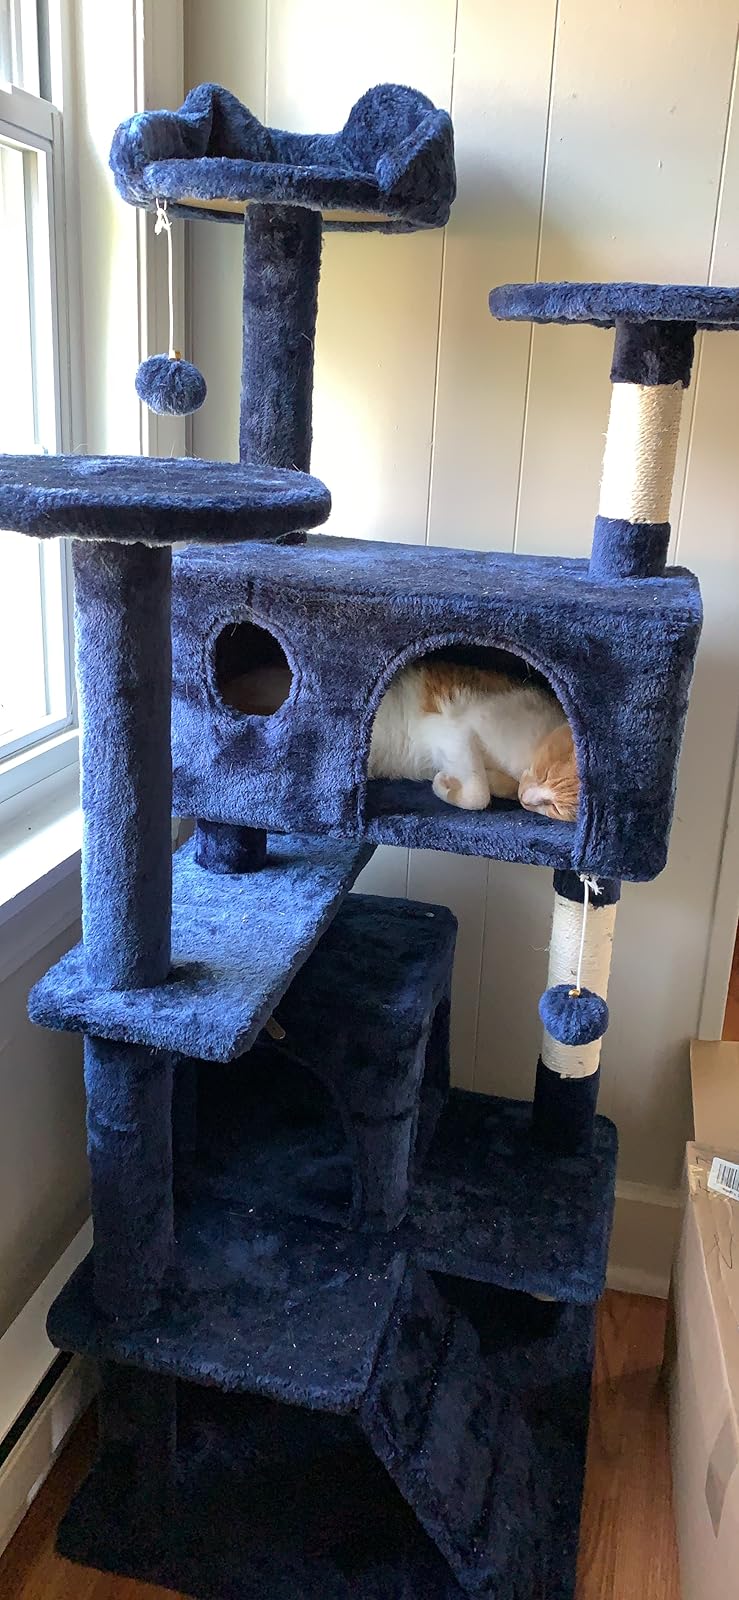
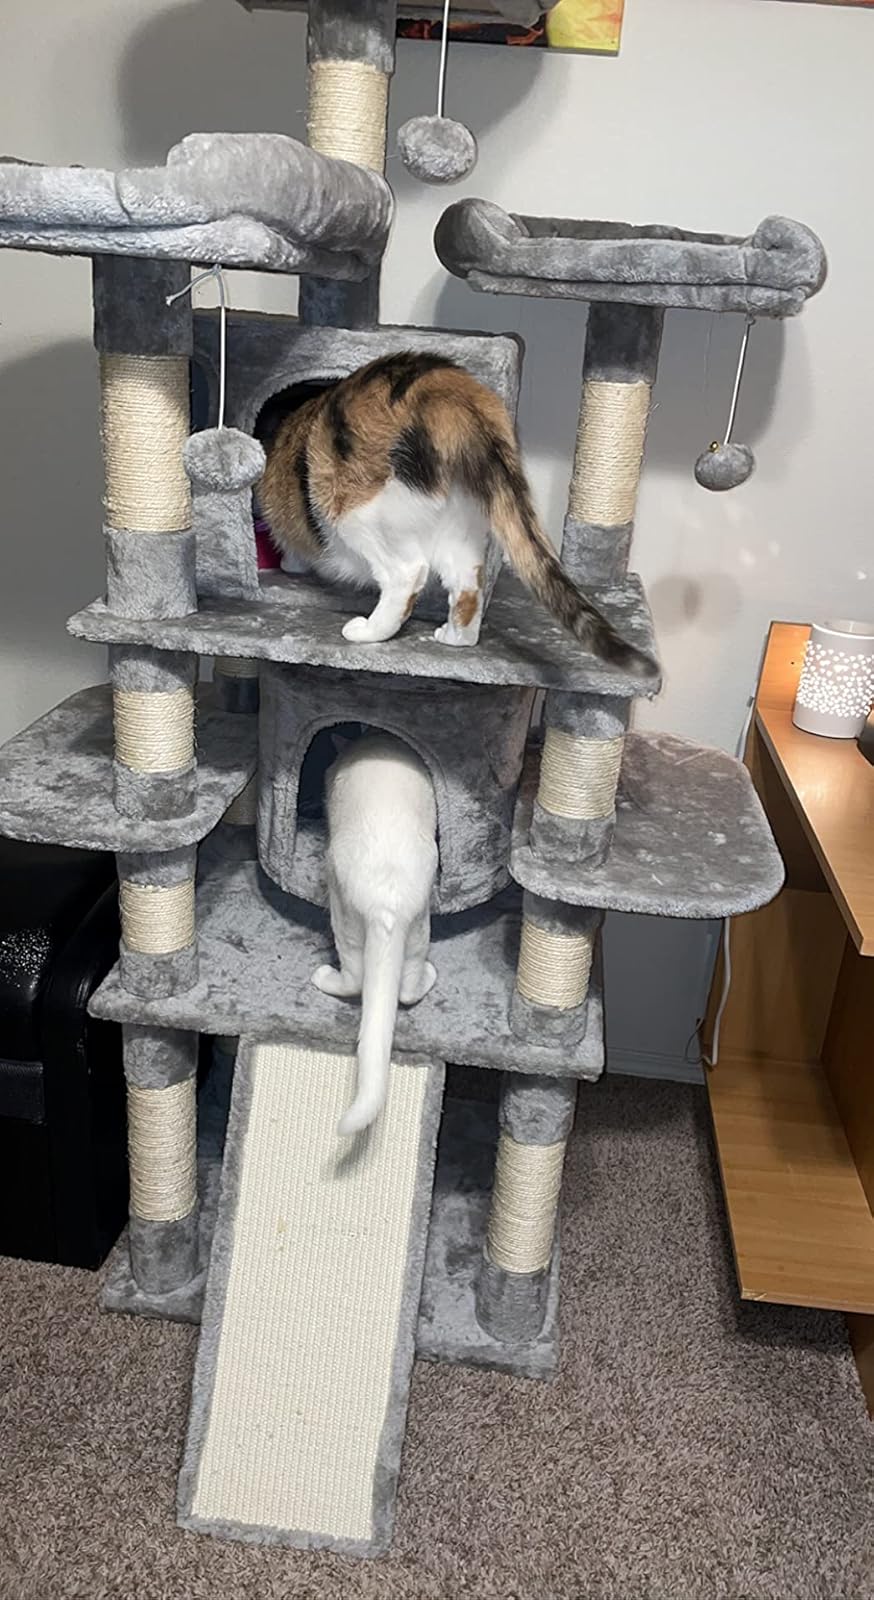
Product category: items_cat tree
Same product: no